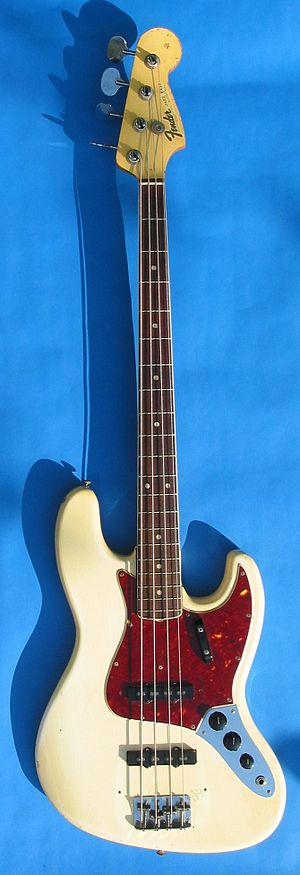
Fender Jazz Bass
Fender Jazz Bass fra 1966
Fender Jazz Bass blev udviklet som Fenders anden el-bas-model af firmaets grundlægger, Leo Fender, i 1960. Til forskel fra den første, Precision Bass, har den en klarere lyd, som er kraftigere på mellemtonerne og de høje toner, men til gengæld med mindre vægt på de dybe toner.Derfor bruges Jazz Bass ofte af bassister, der vil have en fremtrædende plads i lydbilledet.